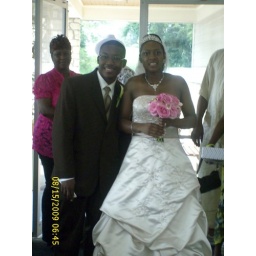
walking in the door to the reception as Mr &amp;amp; Mrs Green!